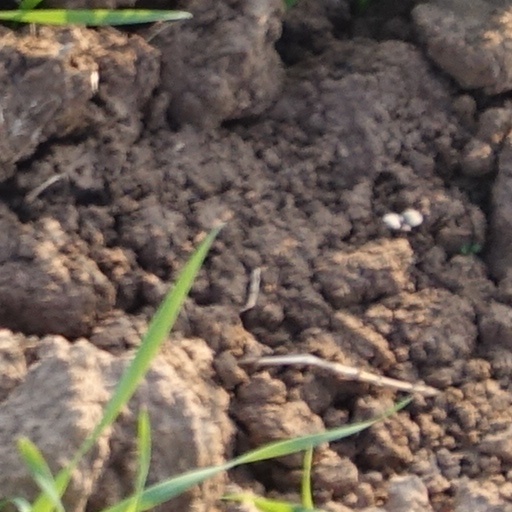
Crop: wheat